Sequence (music)

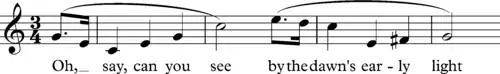
Opening bars of "The Star-Spangled Banner"

Note: In the example image above, the annotation "the intervals in the second sequence are the same as in the first" is not entirely correct. The descending pitches in the first segment (G to A), have different intervals than in the second segment (C to D). The difference being in the last three pitches (C, B, A versus F, E, D). We have whole-step + half-step intervals in the first, and half-step + whole-step in the second.